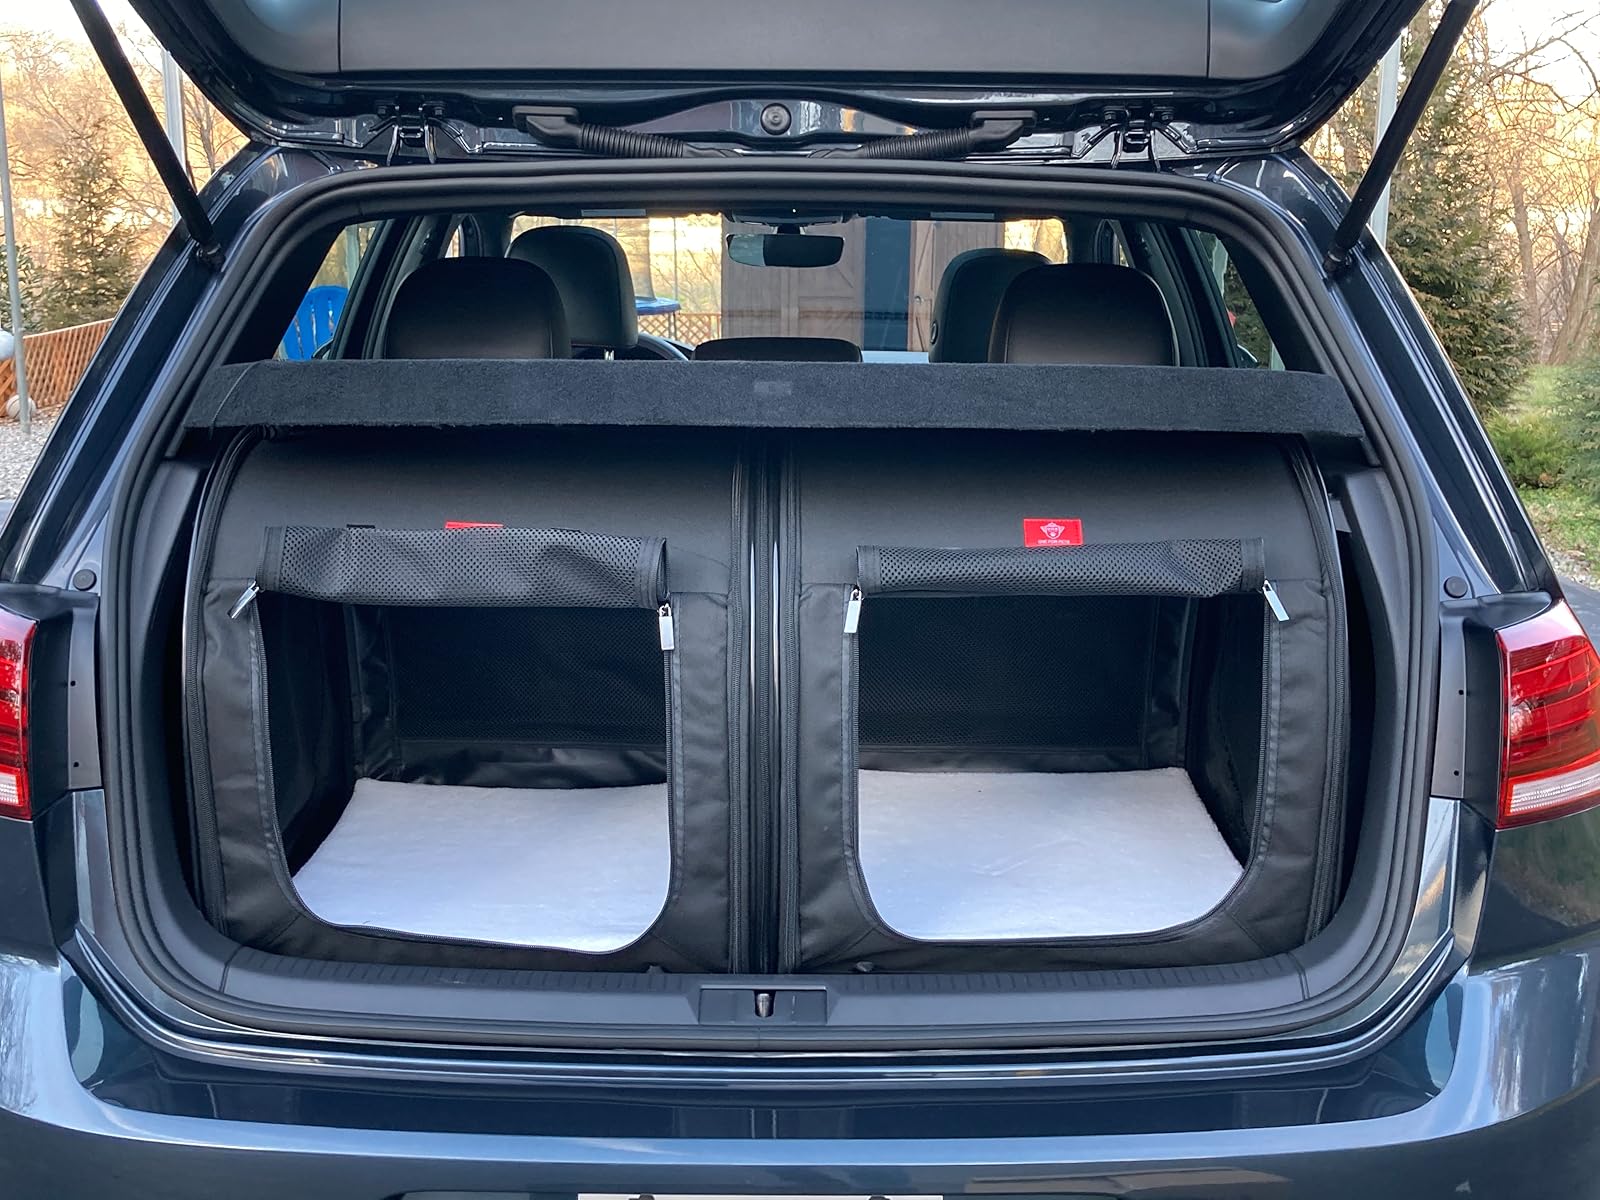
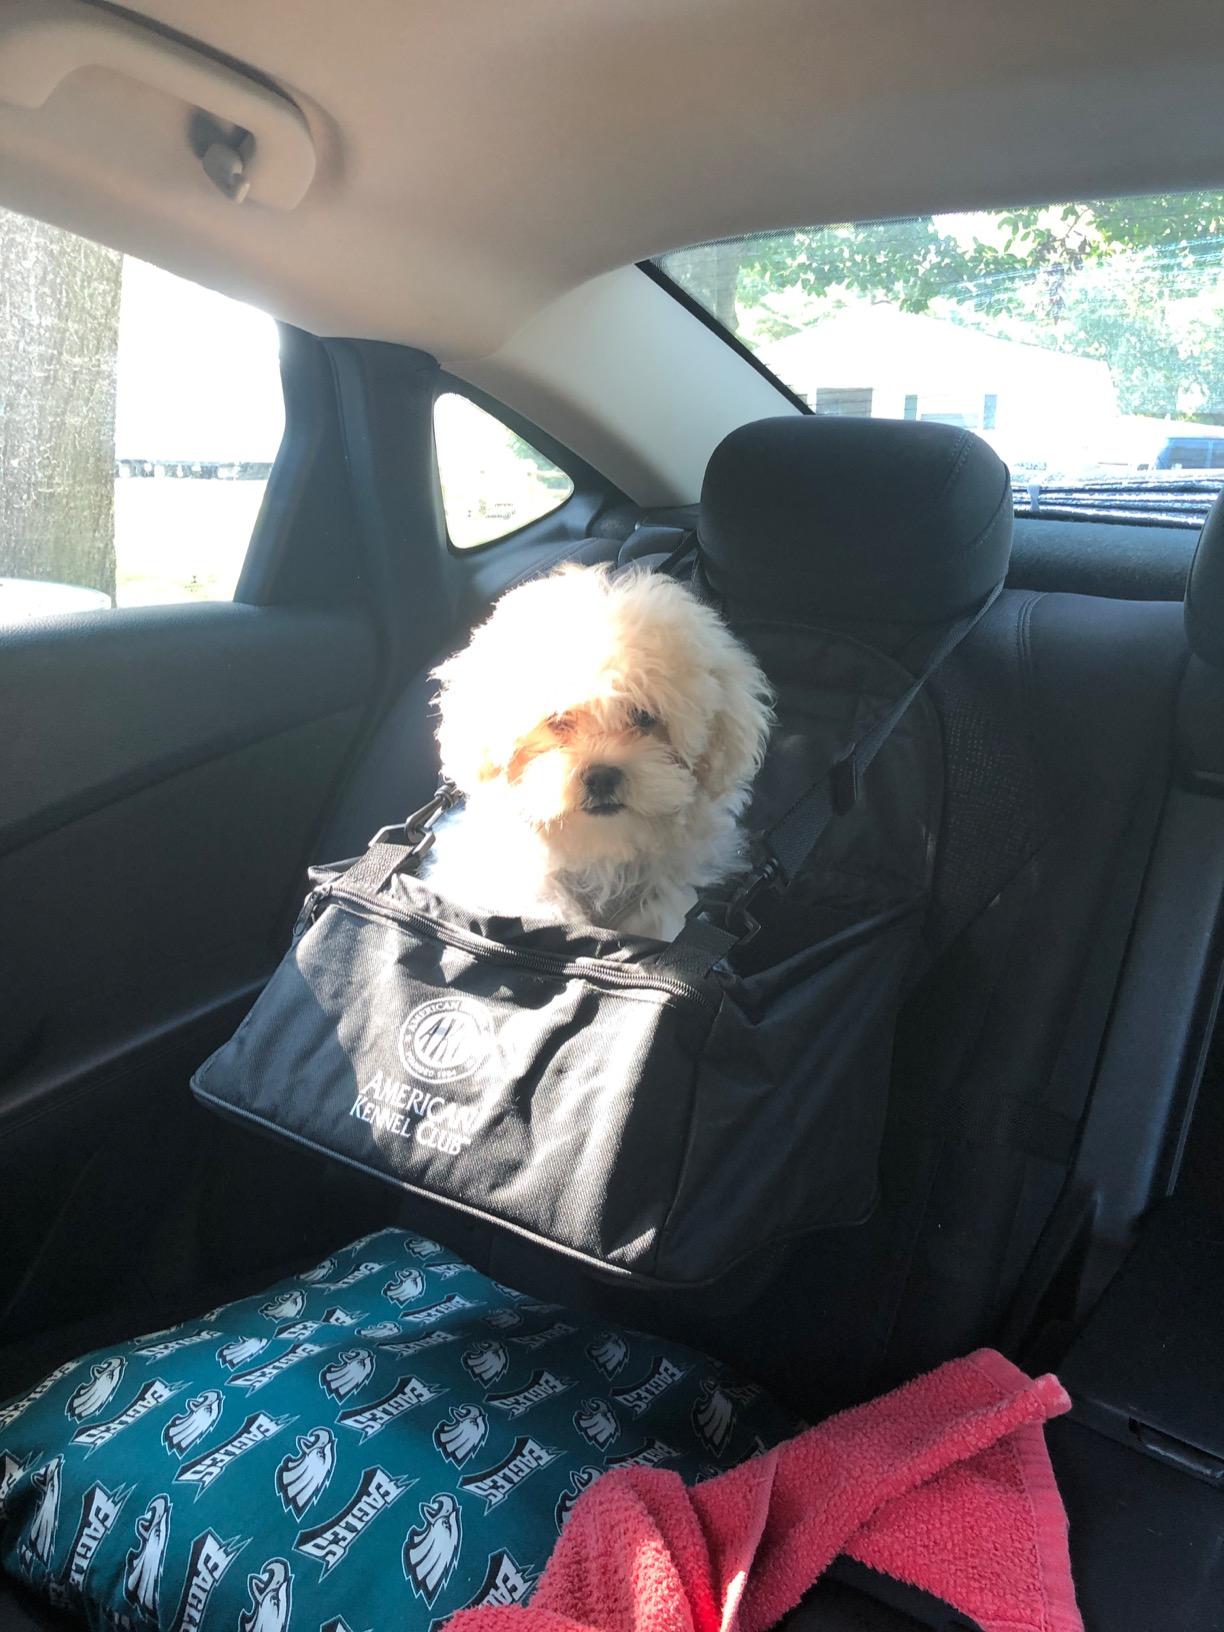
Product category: items_kennel
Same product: no